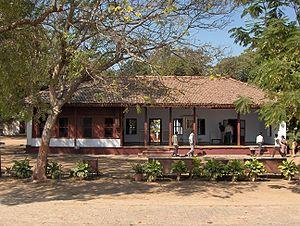
Ahmedabad
Mohandas Karamchand Gandhi, né à Porbandar le 2 octobre 1869 et mort assassiné à Delhi le 30 janvier 1948, est un dirigeant politique, important guide spirituel de l'Inde et du mouvement pour l'indépendance de ce pays. Il est communément connu et appelé en Inde et dans le monde comme le Mahatma Gandhi, voire simplement Gandhi, Gandhiji ou Bapu. « Mahatma » étant toutefois un titre qu'il refusa toute sa vie d'associer à sa personne.